Versailles, Yvelines

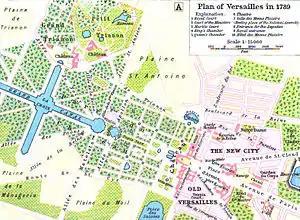
Versailles in 1789

Henceforth Versailles was the possession of the Gondi family, a family of wealthy and influential parliamentarians at the "Parlement" of Paris. Several times during the 1610s, the de Gondis invited King Louis XIII to hunt in the large forests around Versailles. In 1622, the king purchased a parcel of forest for his private hunting. In 1624, he acquired more and entrusted Philibert Le Roy with the construction of a small hunting lodge of red bricks and stone with a slate roof. In 1632, the king bought the totality of the land and seigneury of Versailles from Jean-François de Gondi. The hunting lodge was enlarged to the size of a small château between 1632 and 1634.